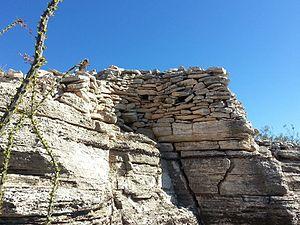
Le monument national Agua Fria est un monument national américain situé à proximité de la ville de Phoenix dans l'État de l'Arizona. D'une superficie de 288 km², le site est désigné monument national le 11 janvier 2000 par le président Bill Clinton et géré par le Bureau of Land Management. Ce passage au niveau de monument national offre une protection accrue du site qui abrite plus de 450 vestiges Amérindiens. On y retrouve ainsi quelques édifices pueblos contenant plus de 100 pièces chacun. En plus de protéger les vestiges archéologiques, le statut permet une meilleure protection de la faune et de la flore locale.